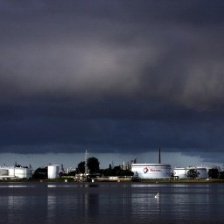
Cloud type: Nimbostratus